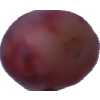
Label: pink_grape